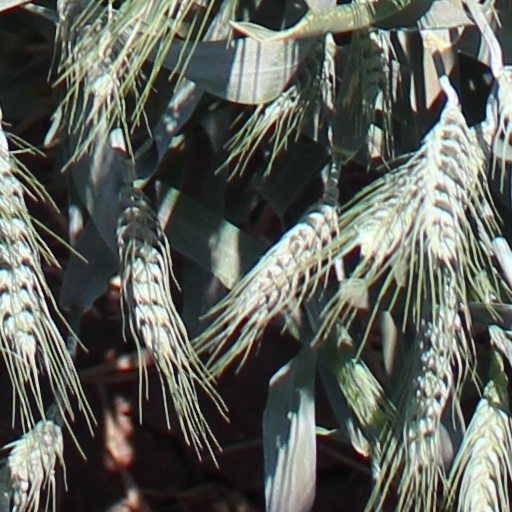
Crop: wheat